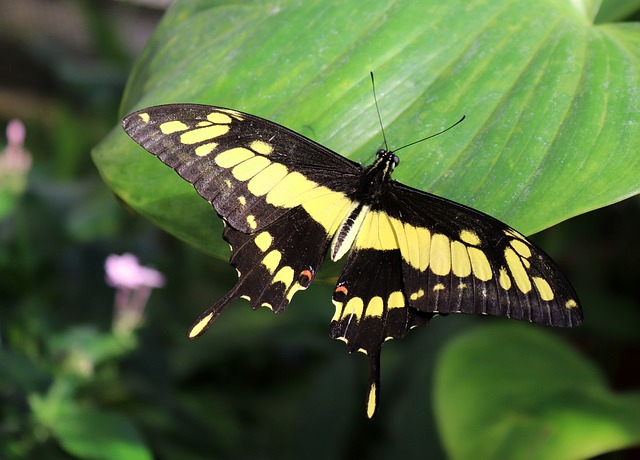
Label: farfalla